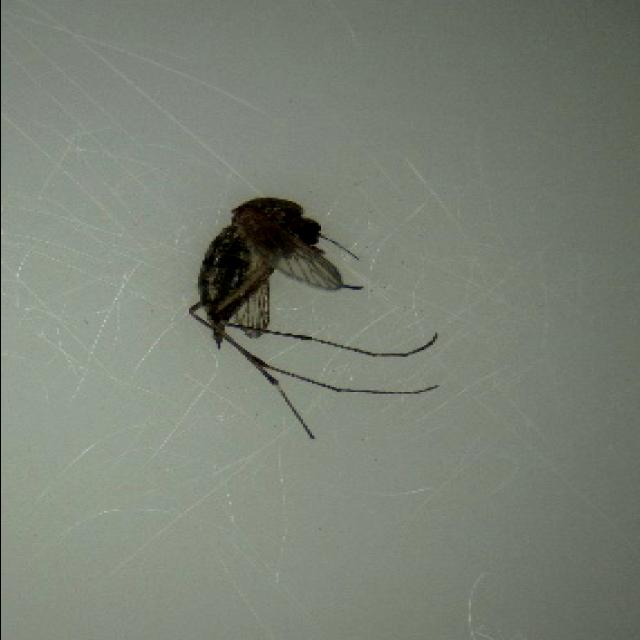
Species: aedes_vexans